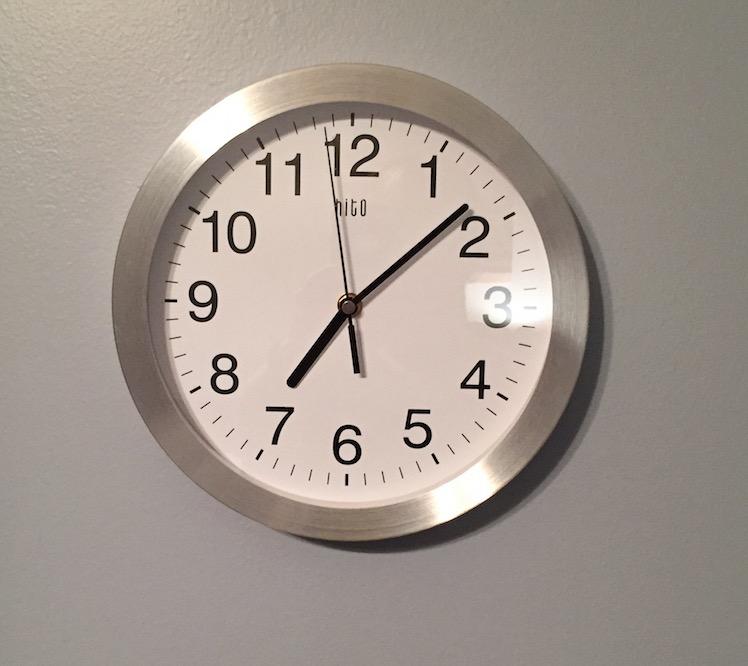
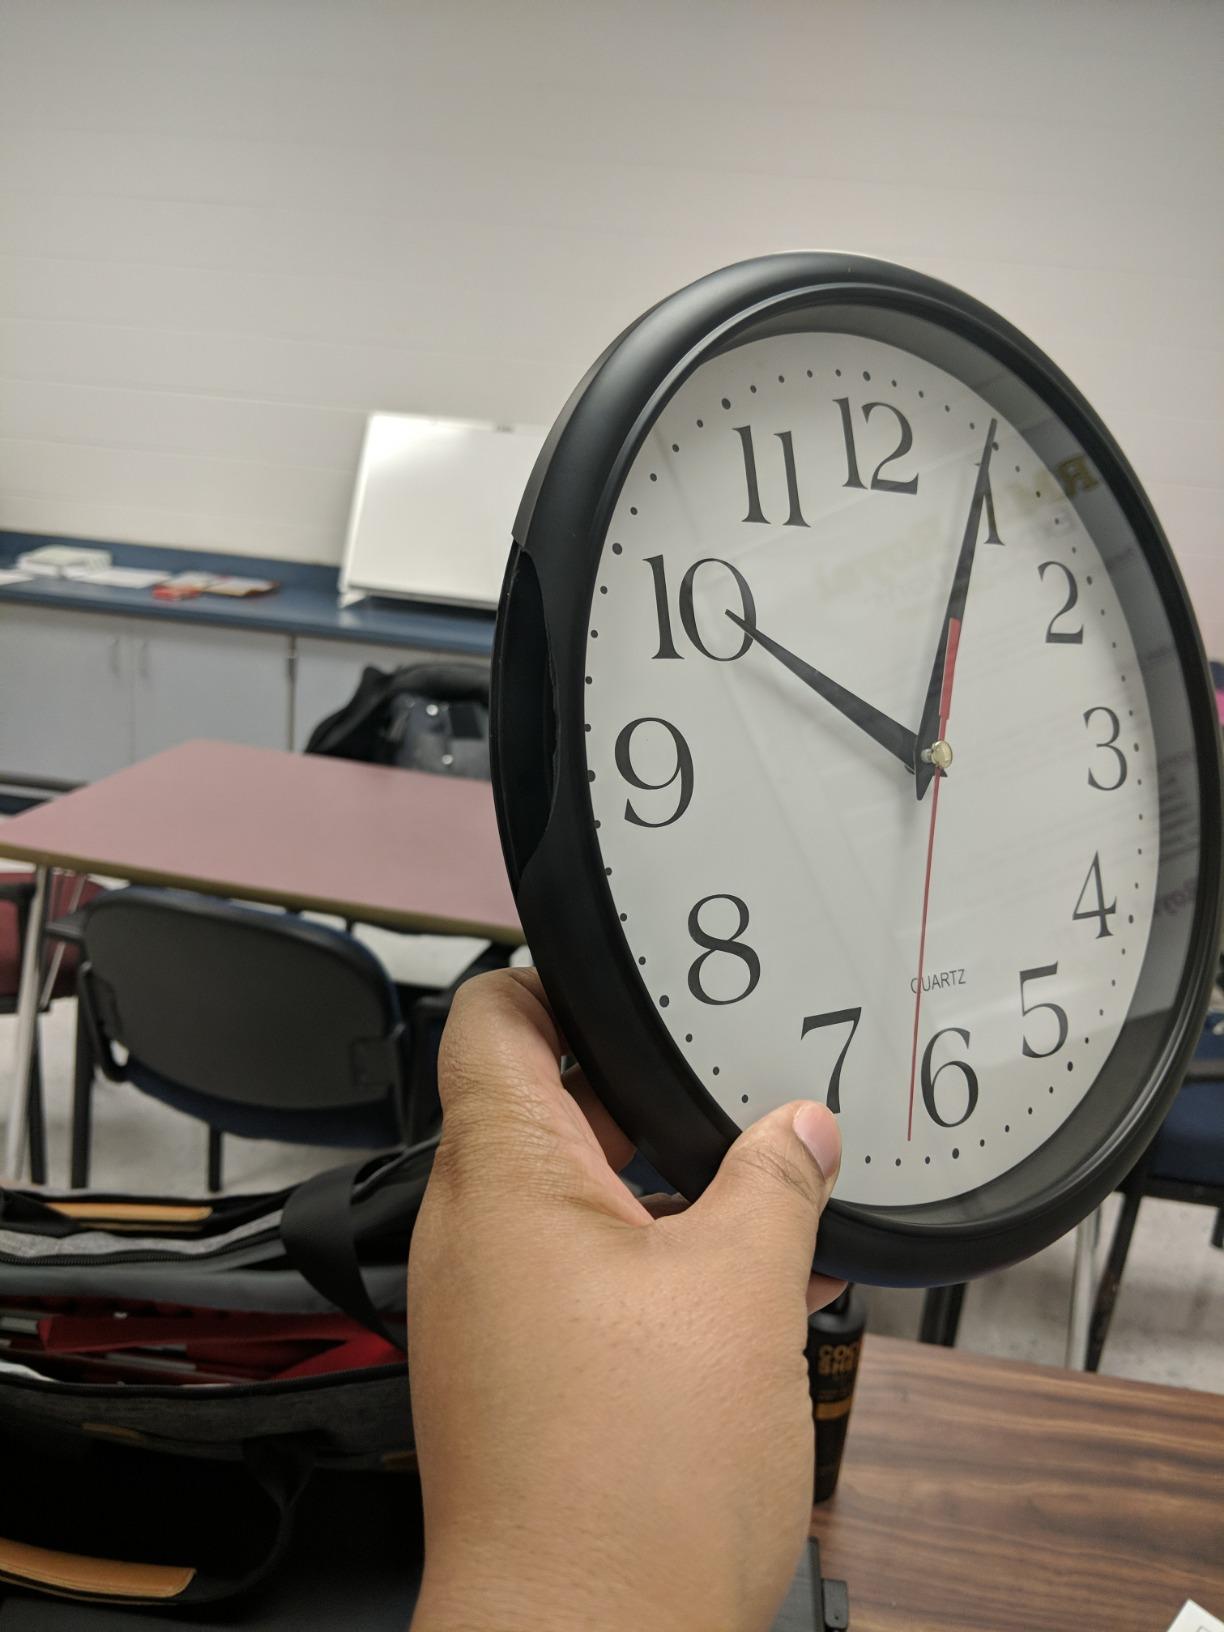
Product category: clock
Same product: no